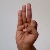
The image shows a hand gesture representing the letter 'F' in Indian Sign Language.